Fred P. Evans

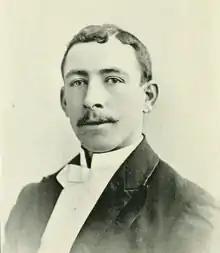
Fred P. Evans

He was born in Liverpool on 9 June 1862. His great-grandfather was the Welsh social reformer Robert Owen. As a young man, Evans worked as a sailor and claimed to have experienced strange psychical events. In 1884 he moved to San Francisco where he gave séances to the public. Evans was an early proponent of slate-writing mediumship.